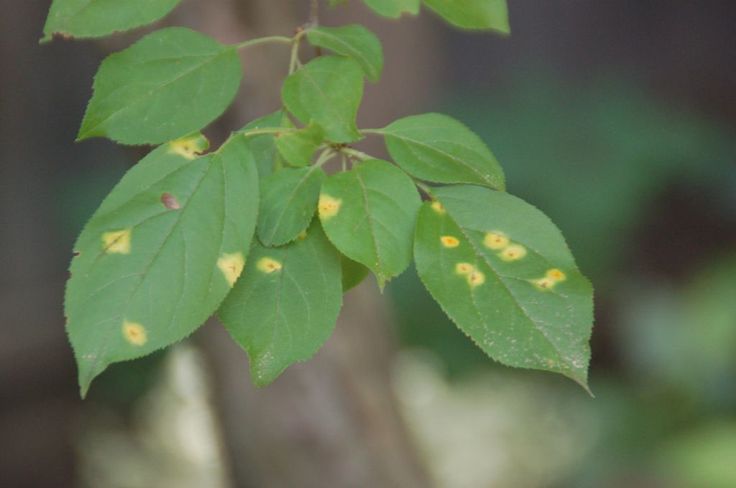
Labels: Apple rust leaf, Apple rust leaf, Apple rust leaf, Apple rust leaf